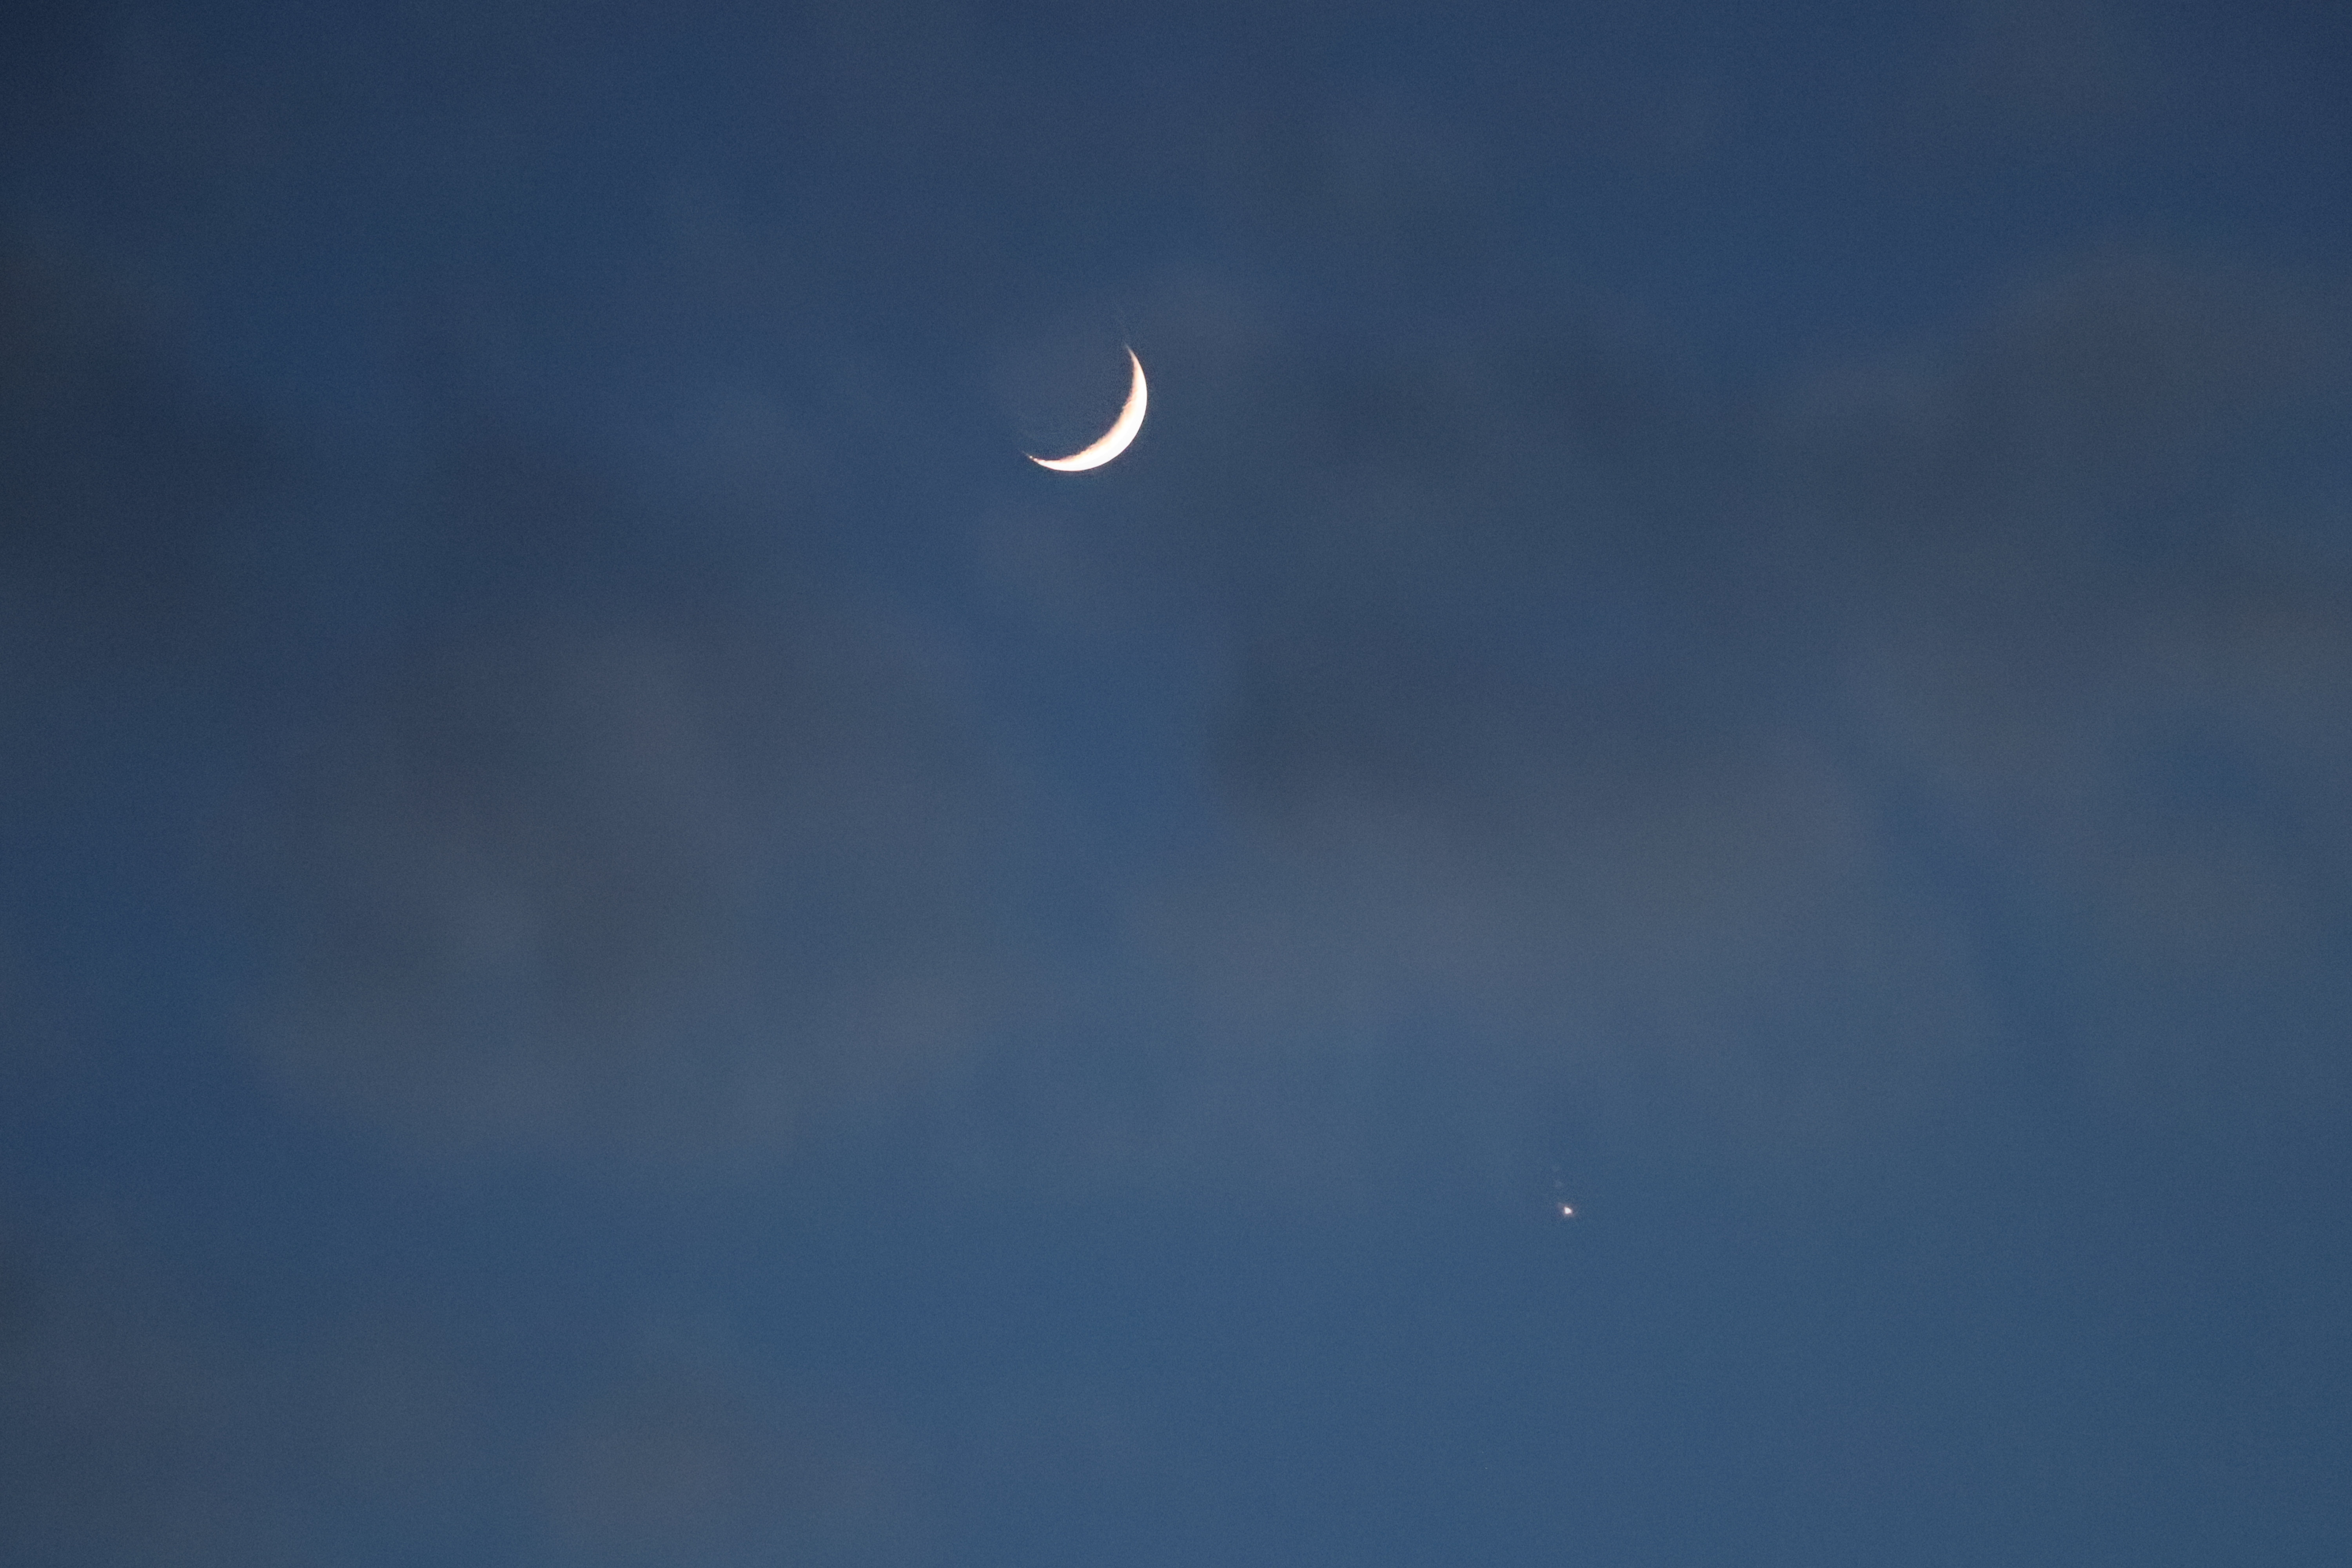
moon, sky, crescent, blue, daytime, astronomical object, atmospheric phenomenon, atmosphere, symbol, cloud, celestial event, night, moonlight, space, astronomy, midnight, dusk, meteorological phenomenon, evening, universe